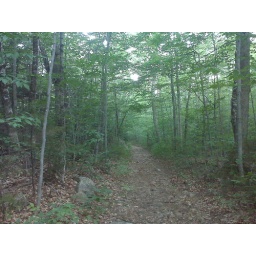
This was taken coming back down the mountain in late afternoon. It's just a green lit haven